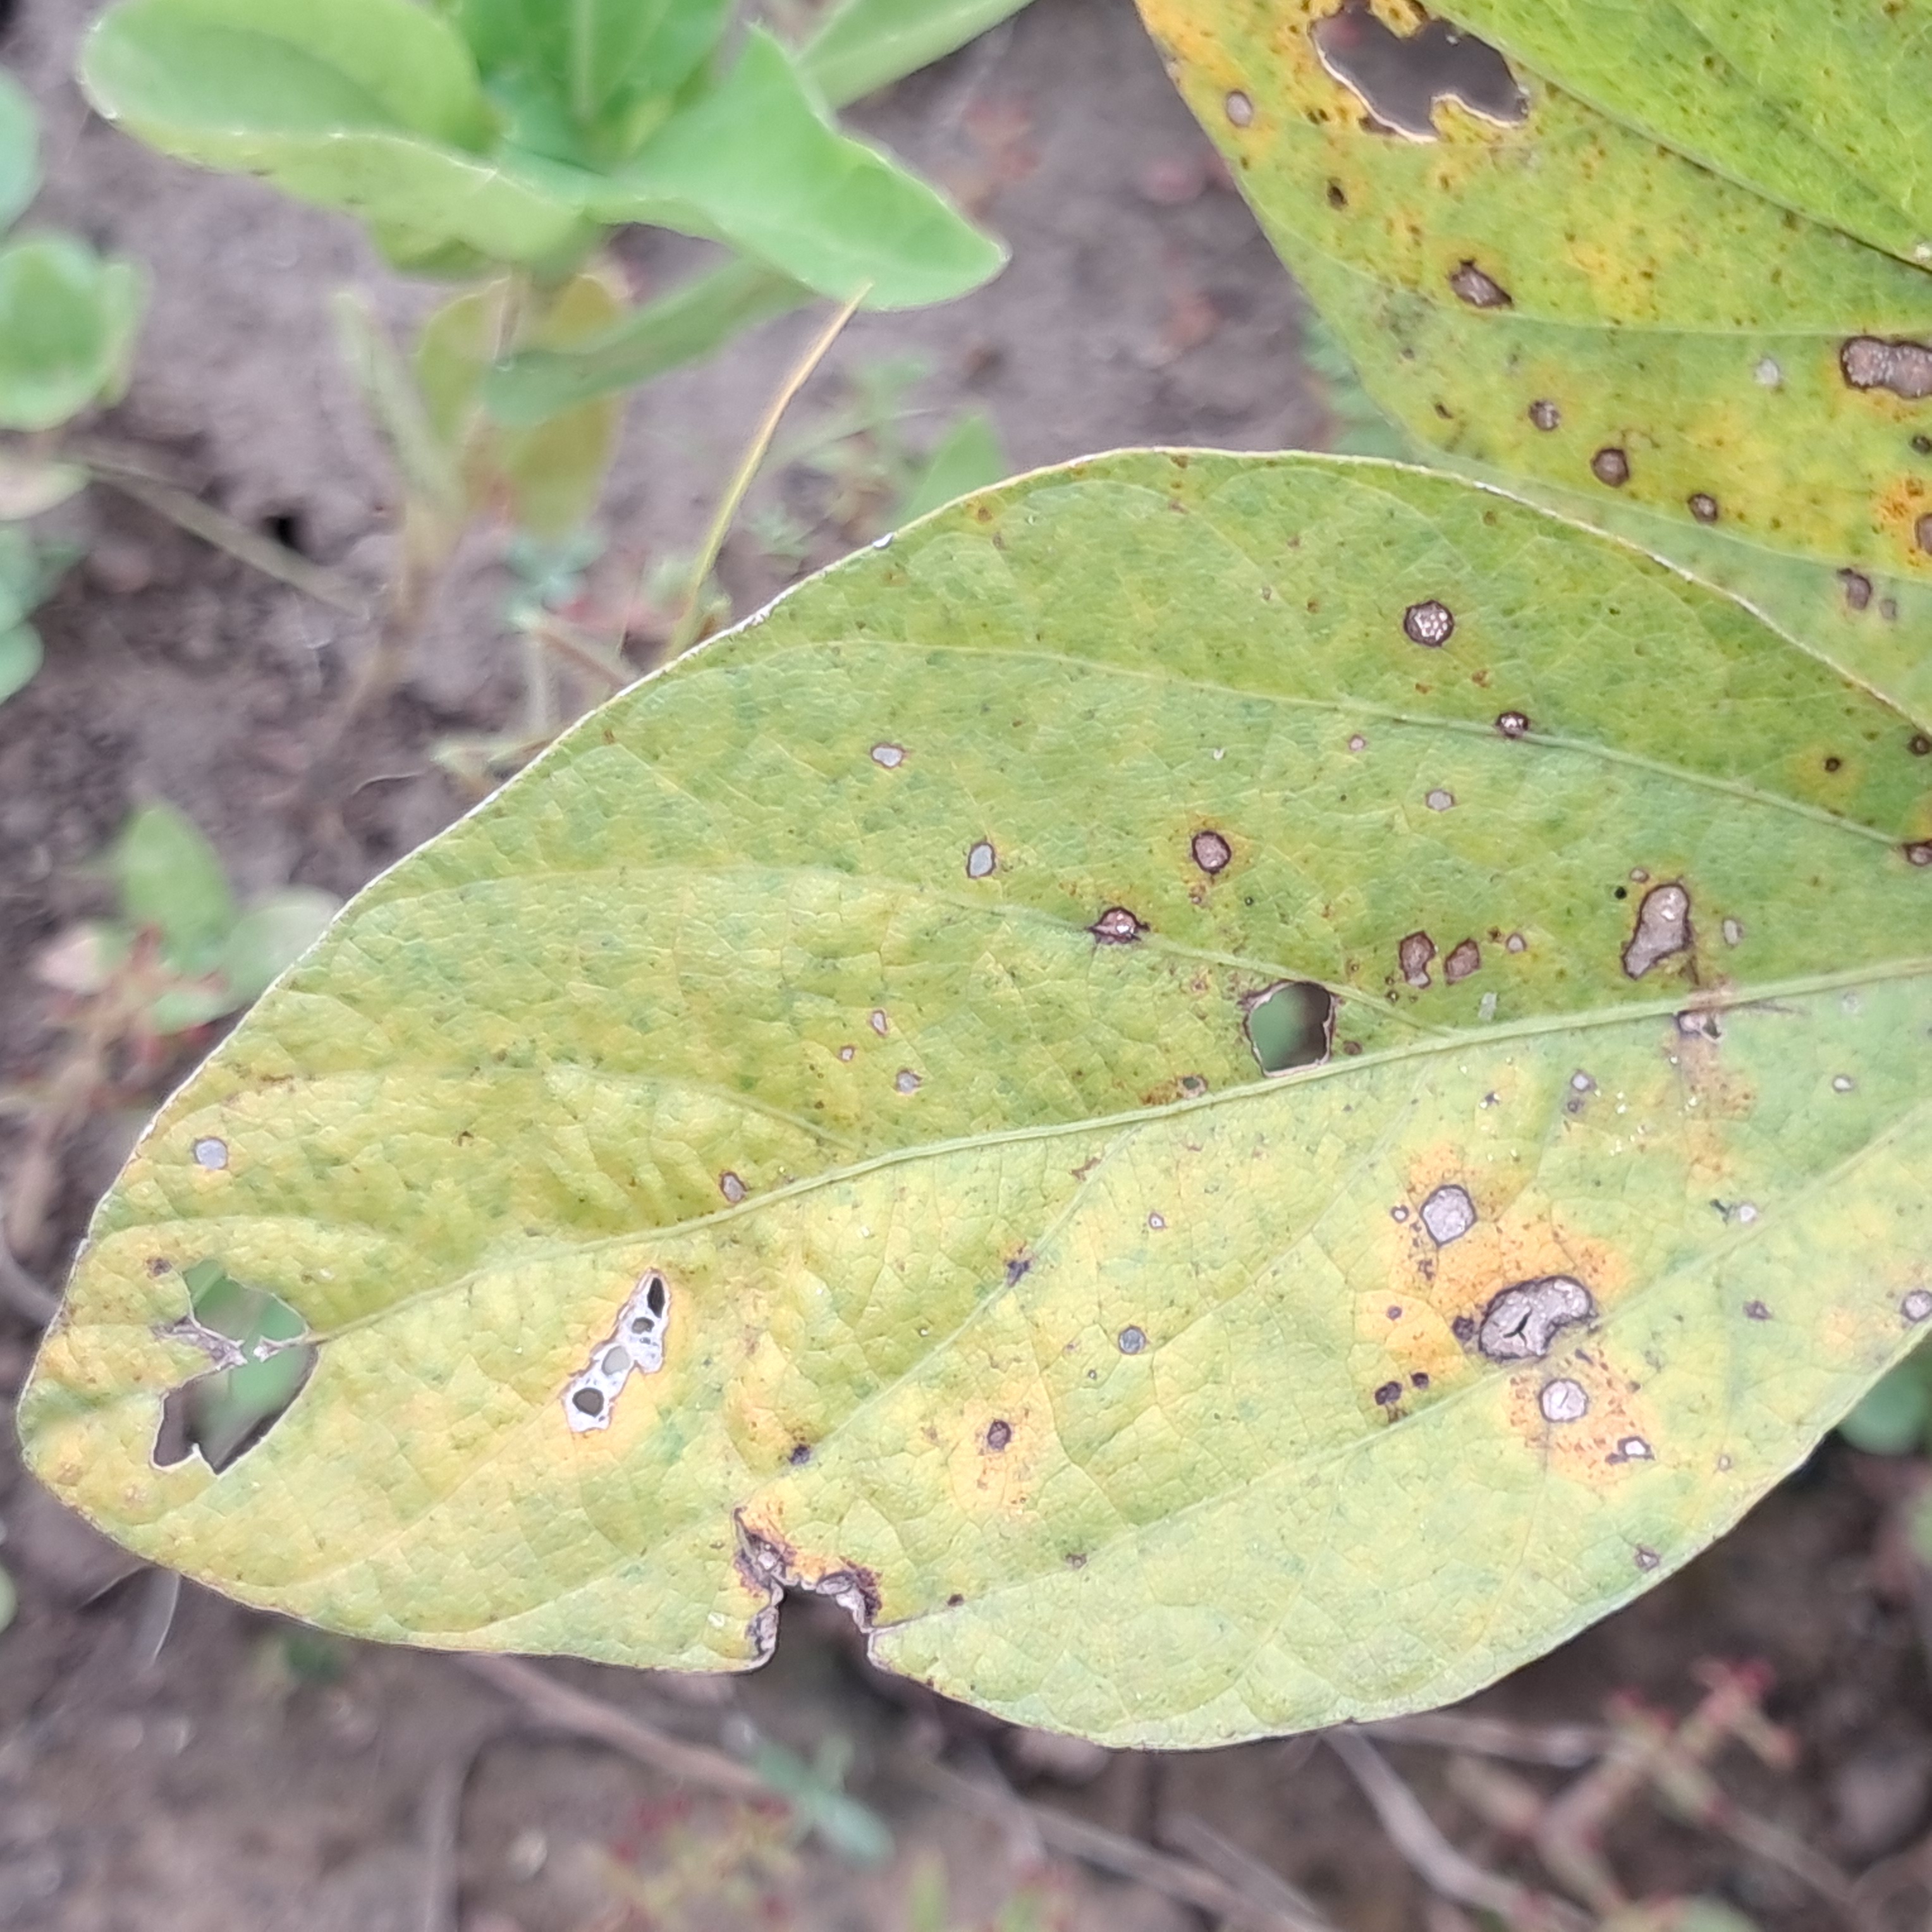
Label: Spectoria_Brown_Spot